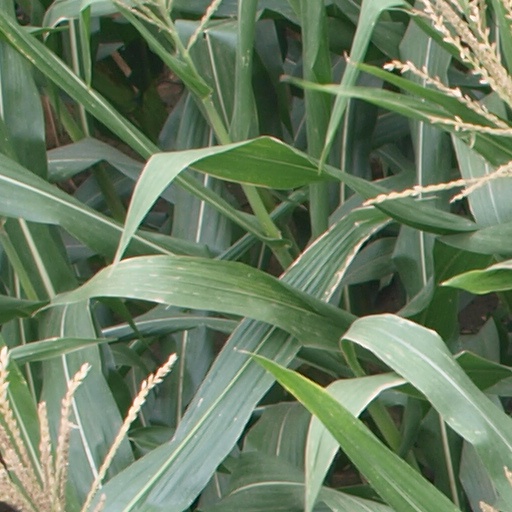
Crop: maize; corn